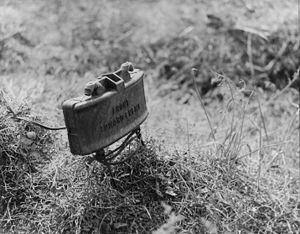
Cet article concerne les armes utilisées dans la guerre du Viêt Nam, qui impliquaient l'Armée populaire du Vietnam ou l'Armée nord-vietnamienne, le Front de libération nationale pour le Sud-Vietnam ou le Viet Cong, et les forces armées de l'Armée de la république du Viêt Nam, des États-Unis, de la République de Corée, des Philippines, de la Thaïlande et des forces de défense australiennes et néo-zélandaises, ainsi que diverses troupes irrégulières.